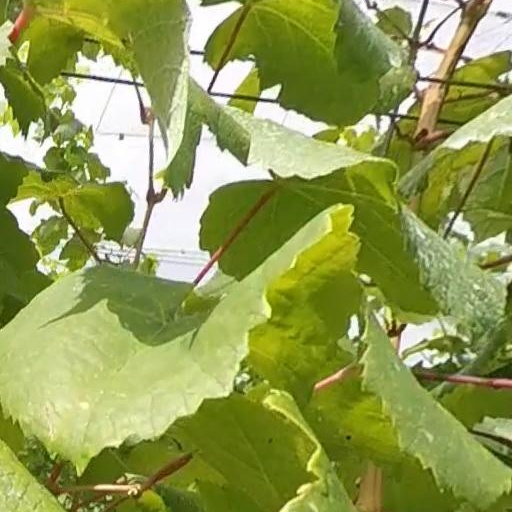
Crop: grape